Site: brandenburg
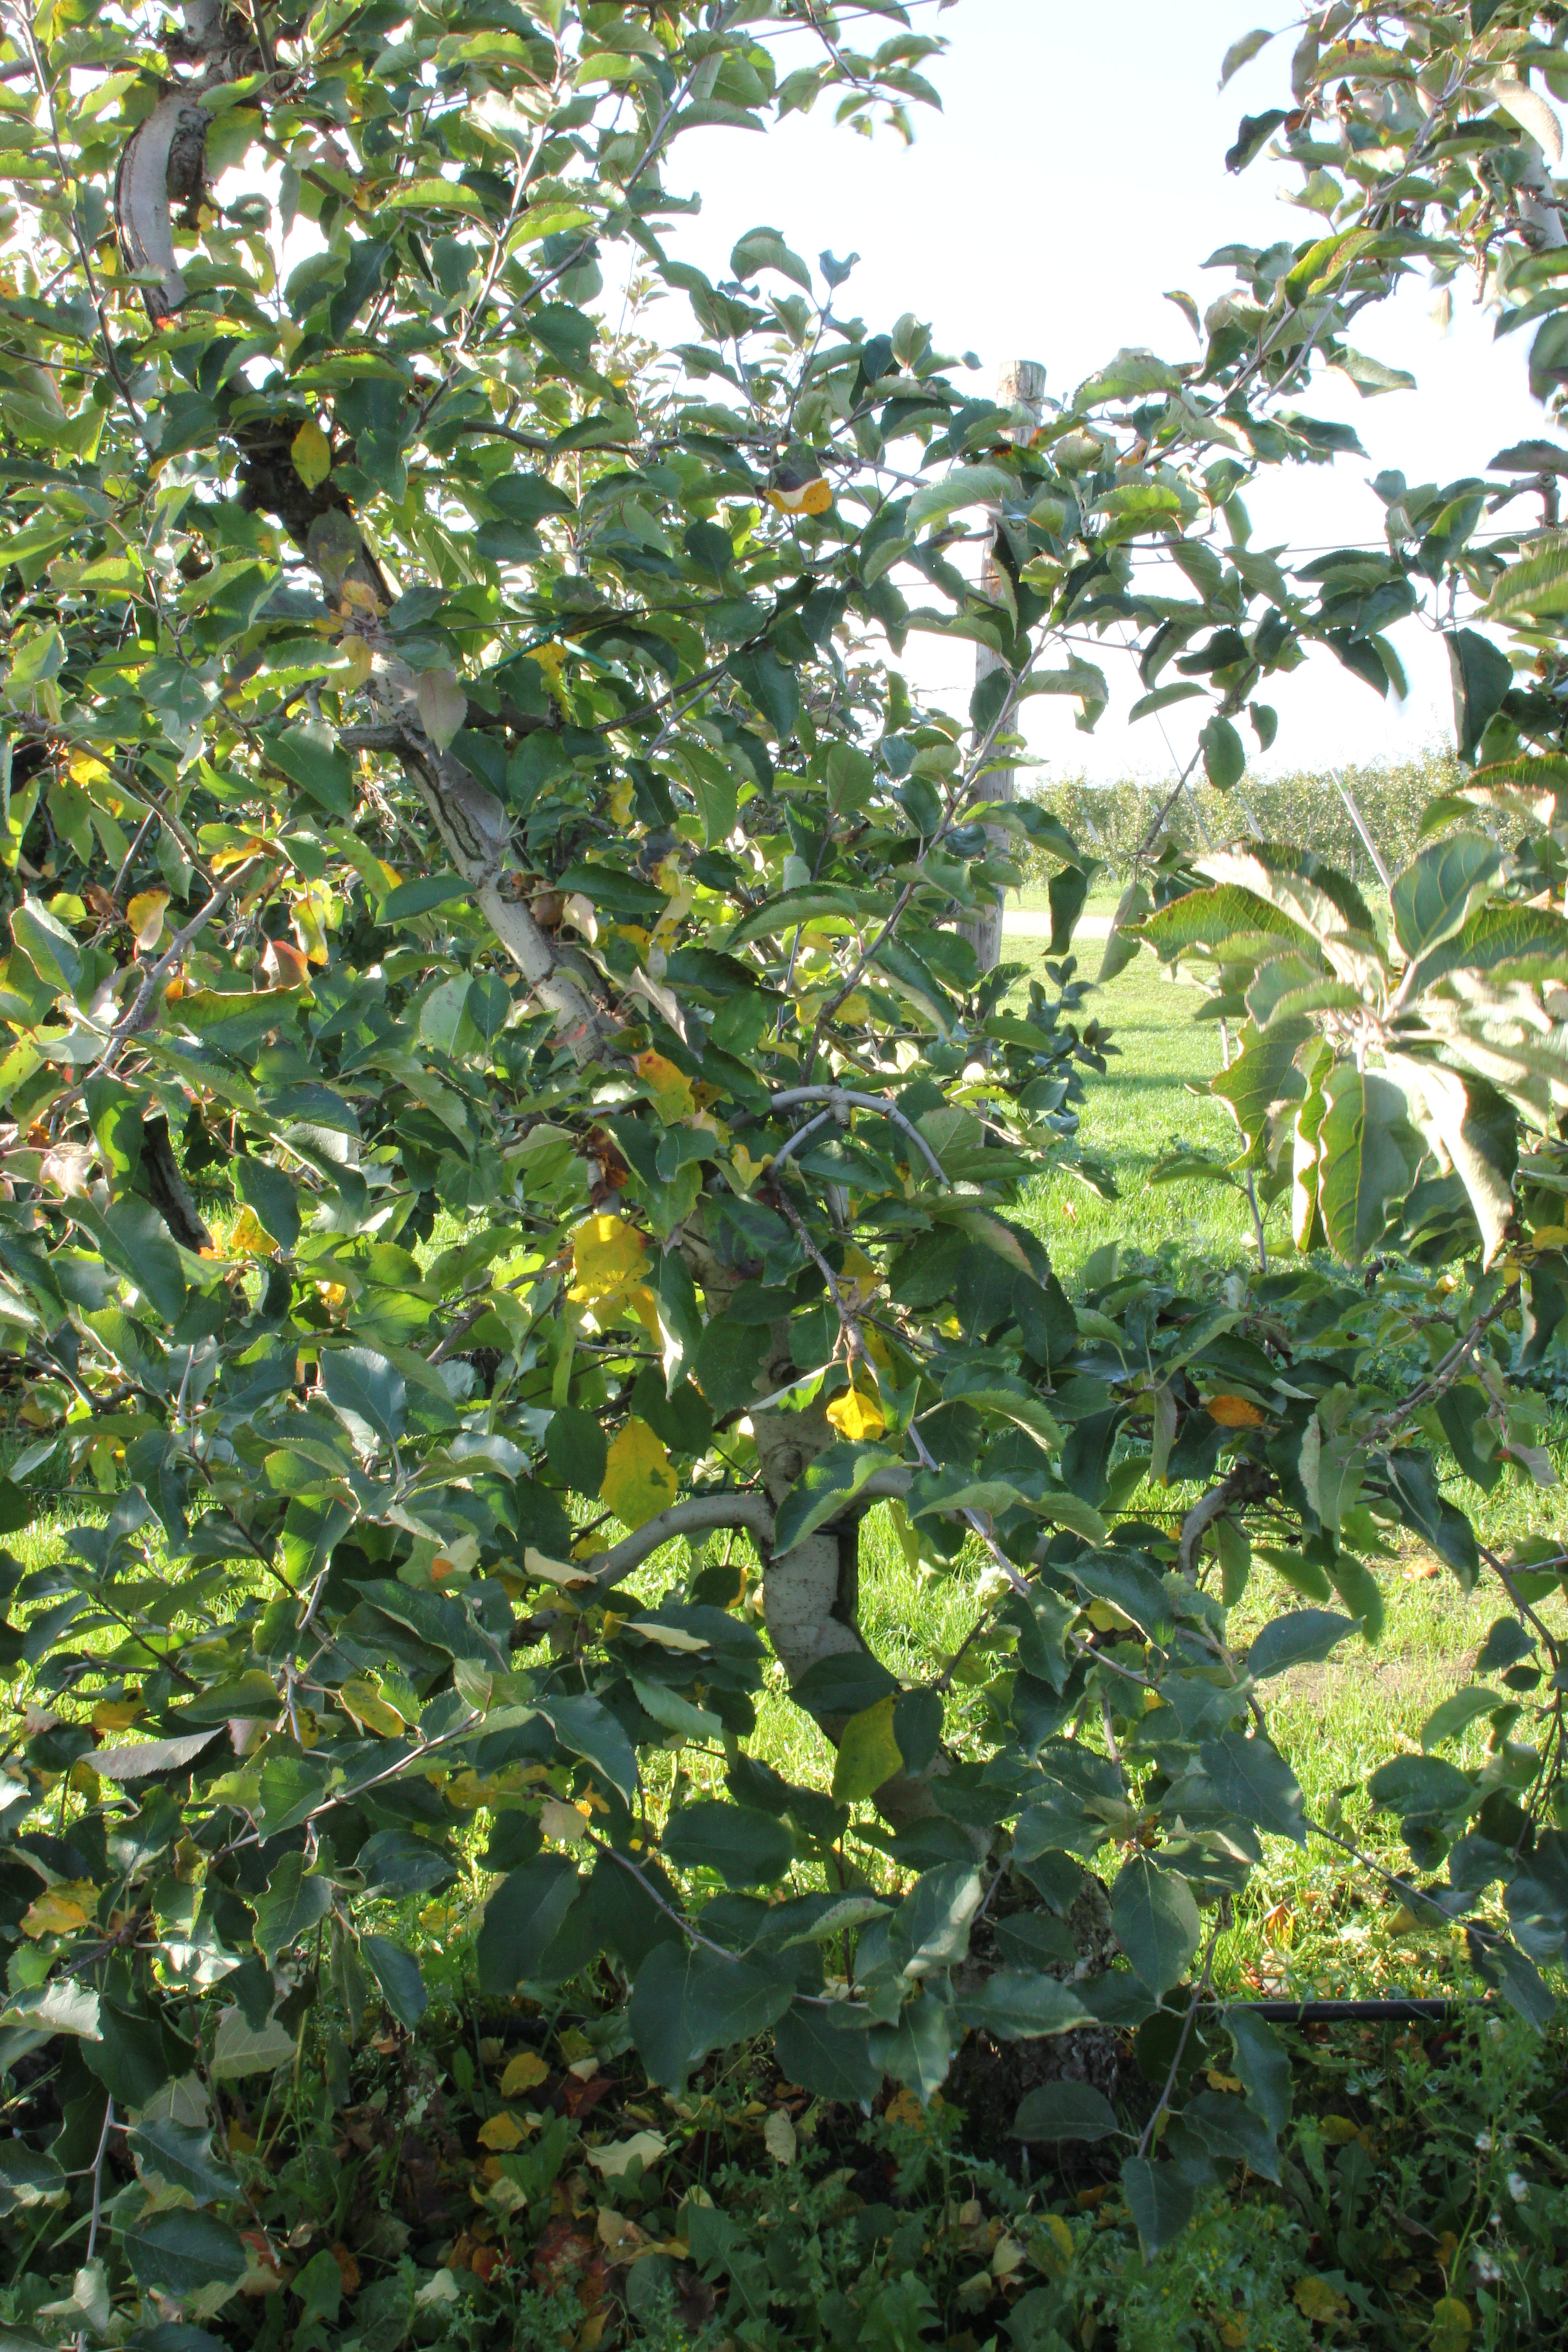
Growth stage (BBCH 91): Senescence, beginning of dormancy